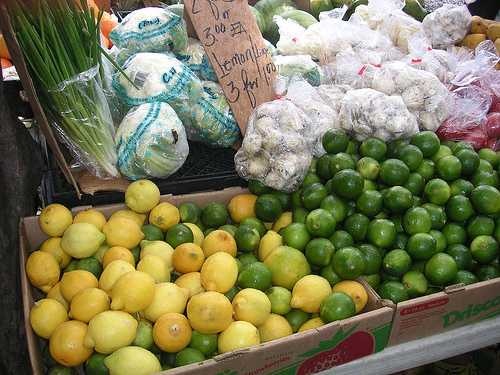
Label: Lemon